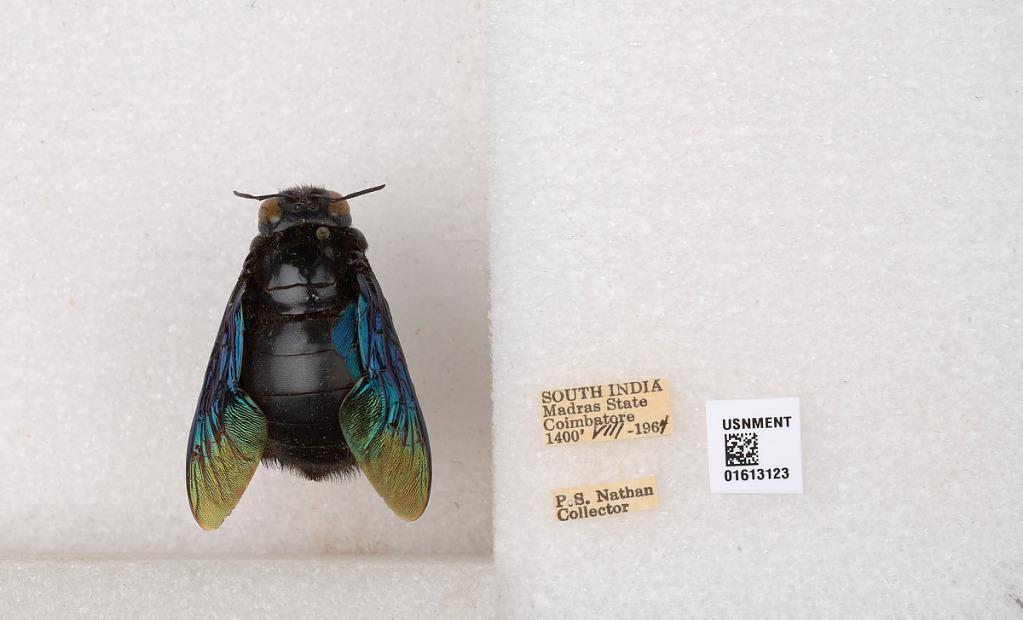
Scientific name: Xylocopa (Mesotrichia) tenuiscapa Westwood
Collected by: P. Nathan
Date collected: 1964-8-1
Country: India
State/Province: Tamil Nadu
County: Coimbatore
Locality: Coimbatore